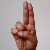
The image shows a hand gesture representing the letter 'U' in Indian Sign Language.